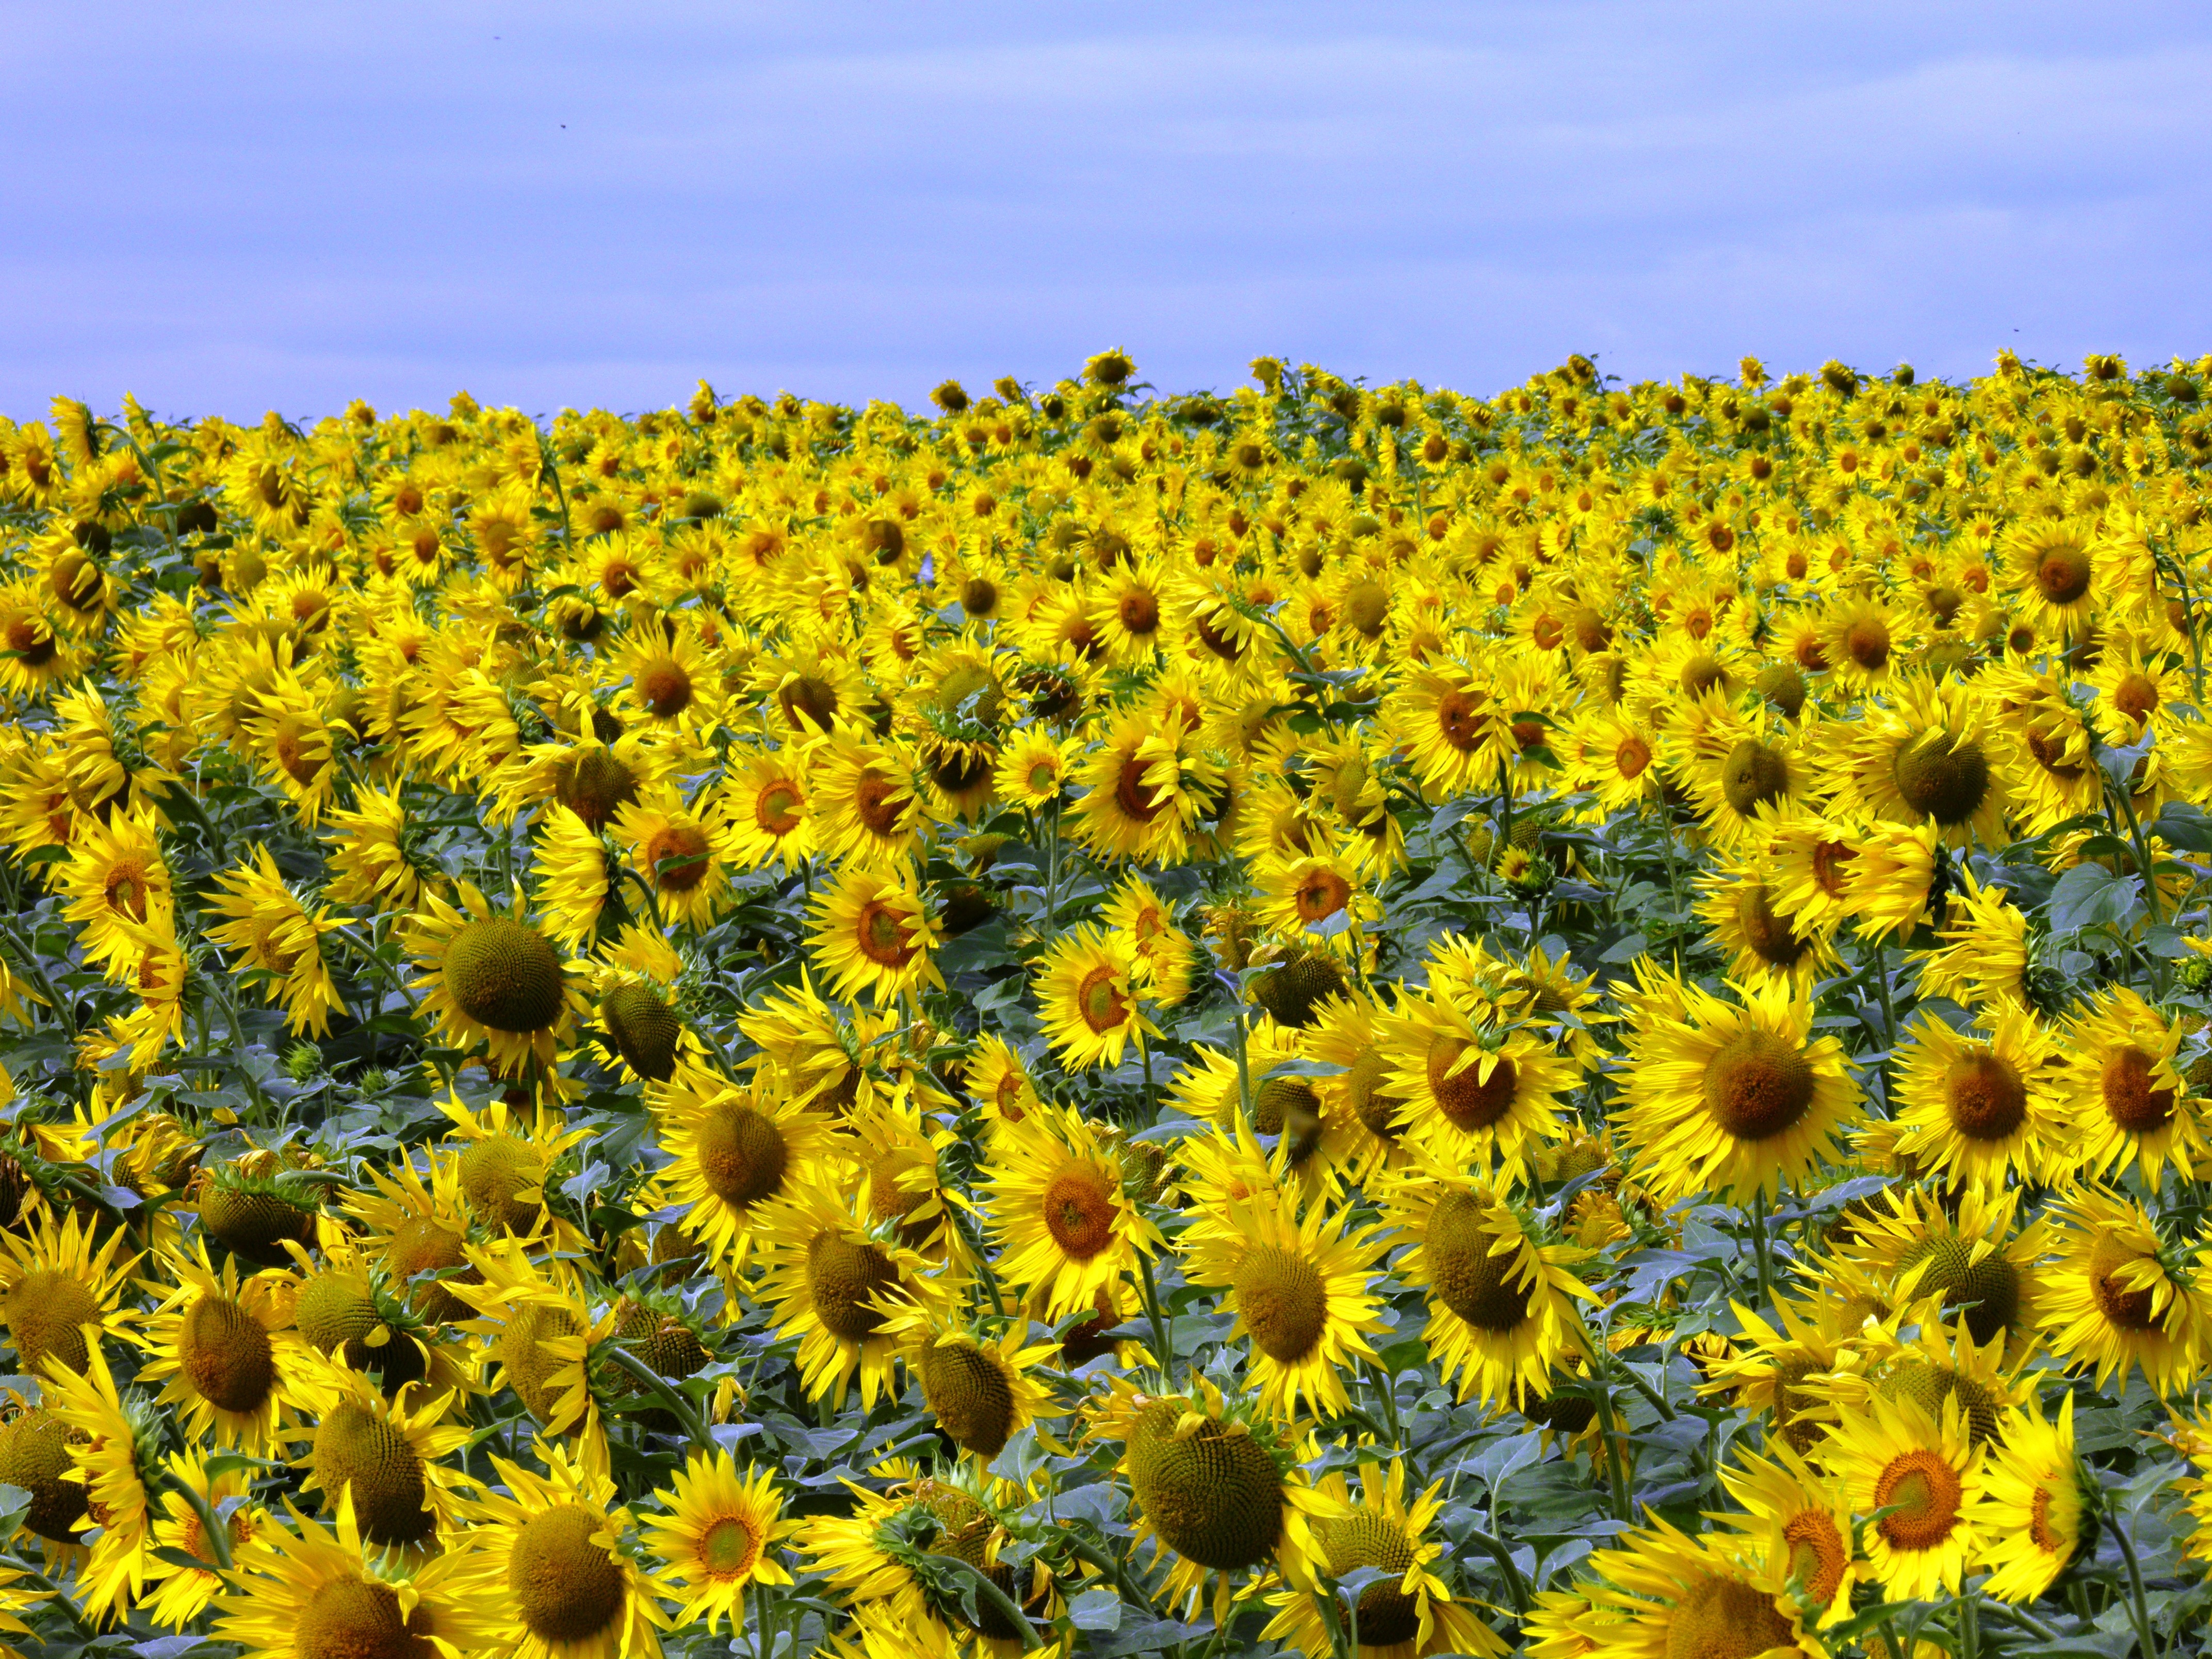
plant, field, meadow, prairie, flower, wind, yellow, agriculture, sunflower, wildflower, ecosystem, sunflower field, flowering plant, daisy family, asterales, sunflower seed, land plant